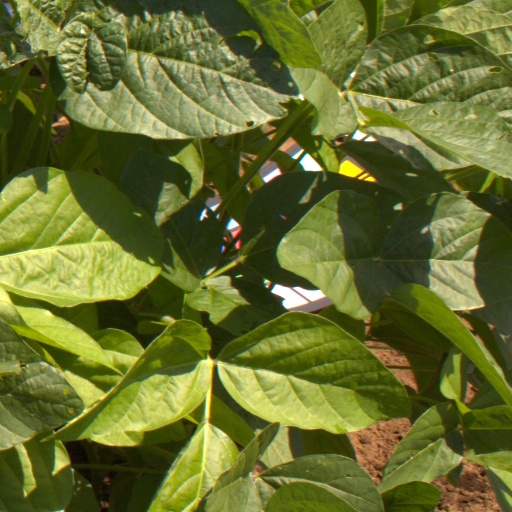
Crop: soybean